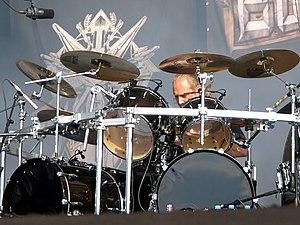
Bolt Thrower est un groupe de death metal britannique, originaire de Coventry, en Angleterre. Il est formé en 1986 et fait paraître son premier album studio au label Vinyl Solution en 1988. Il passe ensuite à un autre label, Earache Records, label qui connaîtra le succès du groupe.